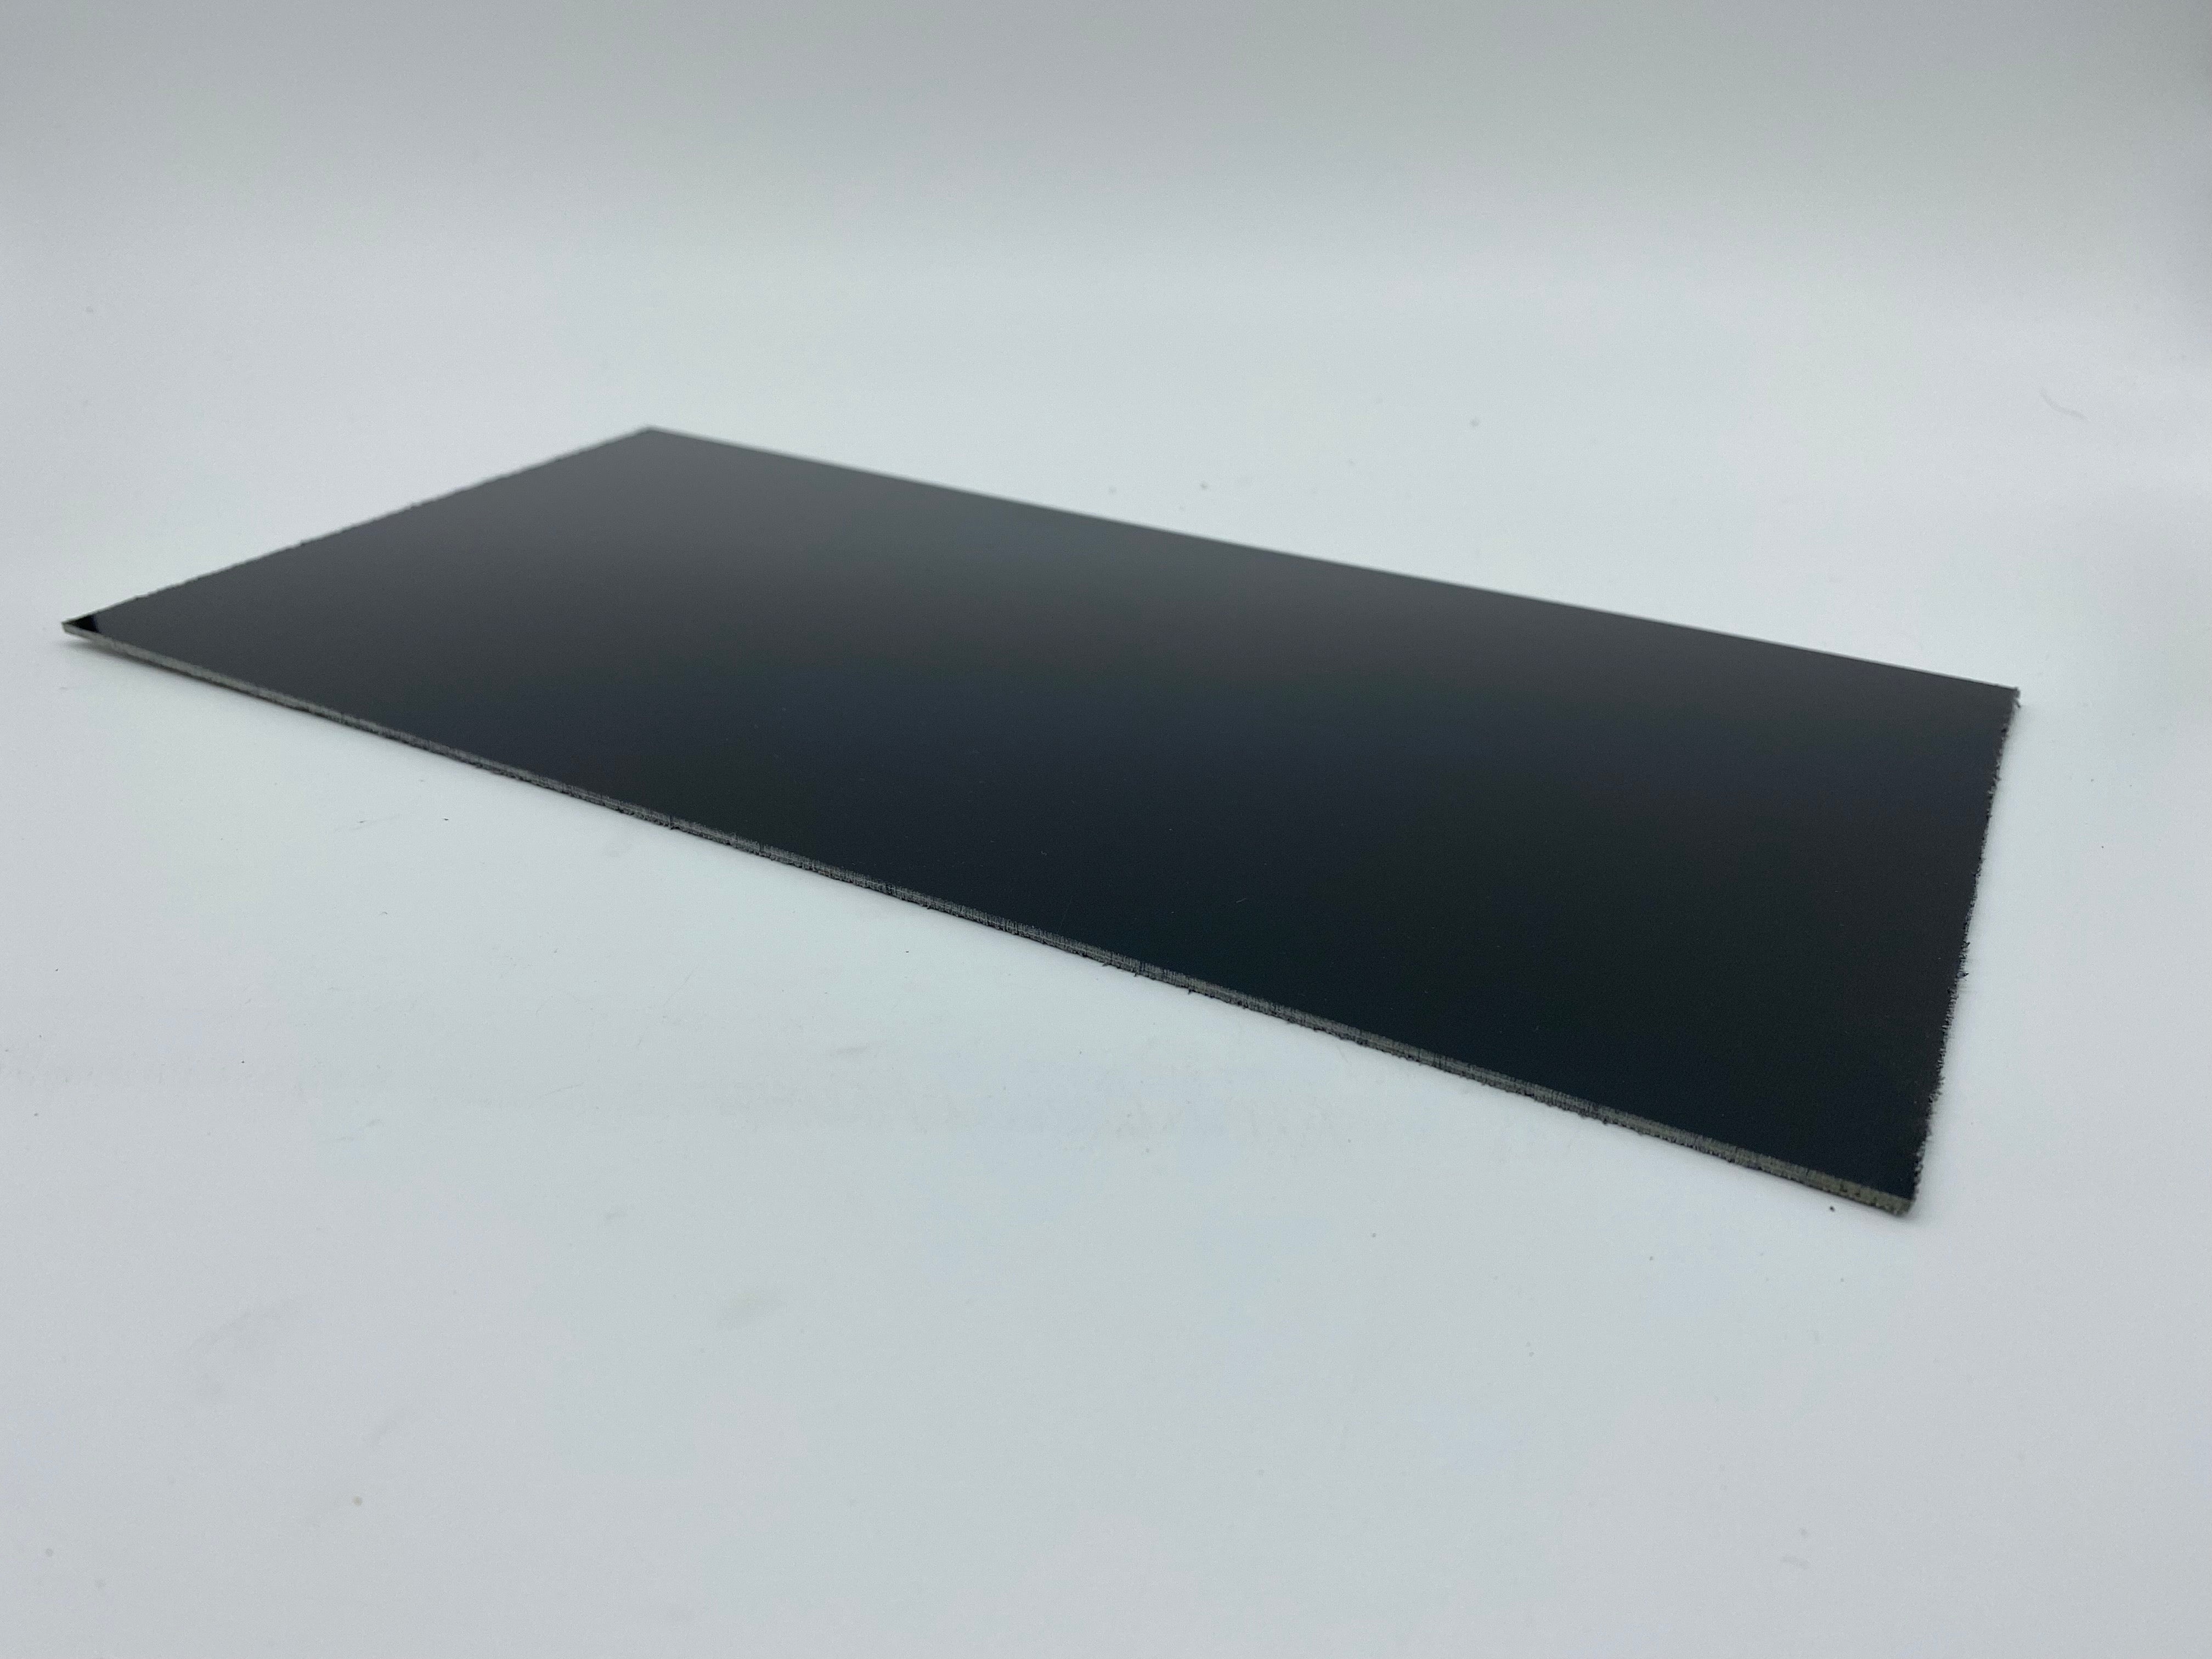
Micarta Liners
Micarta Liners are 6" x 12" and .031 or .062 inches thick
Brand: AtlasSupplies
Category: Hardware > Hardware Accessories > Tool Storage & Organization > Tool Organizer Liners & Inserts > Drawer Liners